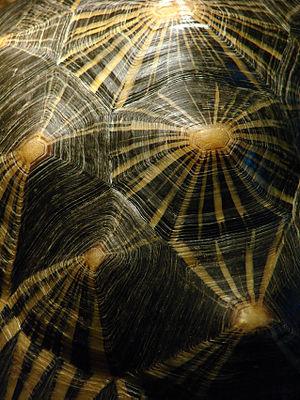
Tortue rayonnée ( Astrochelys radiata, habitat Sud de Madagascar). L'Ile aux Serpents, à La Trimouille (86).
Astrochelys radiata, ou tortue étoilée de Madagascar ou tortue rayonnée, est une espèce de tortues de la famille des Testudinidae.
La faune de Madagascar, tout comme sa flore, est très riche. En effet celle-ci présente entre 80 % et 90 % d'espèces endémiques. Cette notion d'endémisme bien qu'elle ne soit pas inexacte reste subjective, puisque dépendante du niveau taxonomique à partir duquel se positionne l'observateur et de la surface ou du milieu considéré. De nombreux taxons spécifiques ou génériques, sont strictement endémiques à Madagascar, mais aussi, plus rarement au niveau de la famille et atteignent donc des taux d'endémisme proche ou égaux de 100 %.